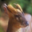
Label: deer